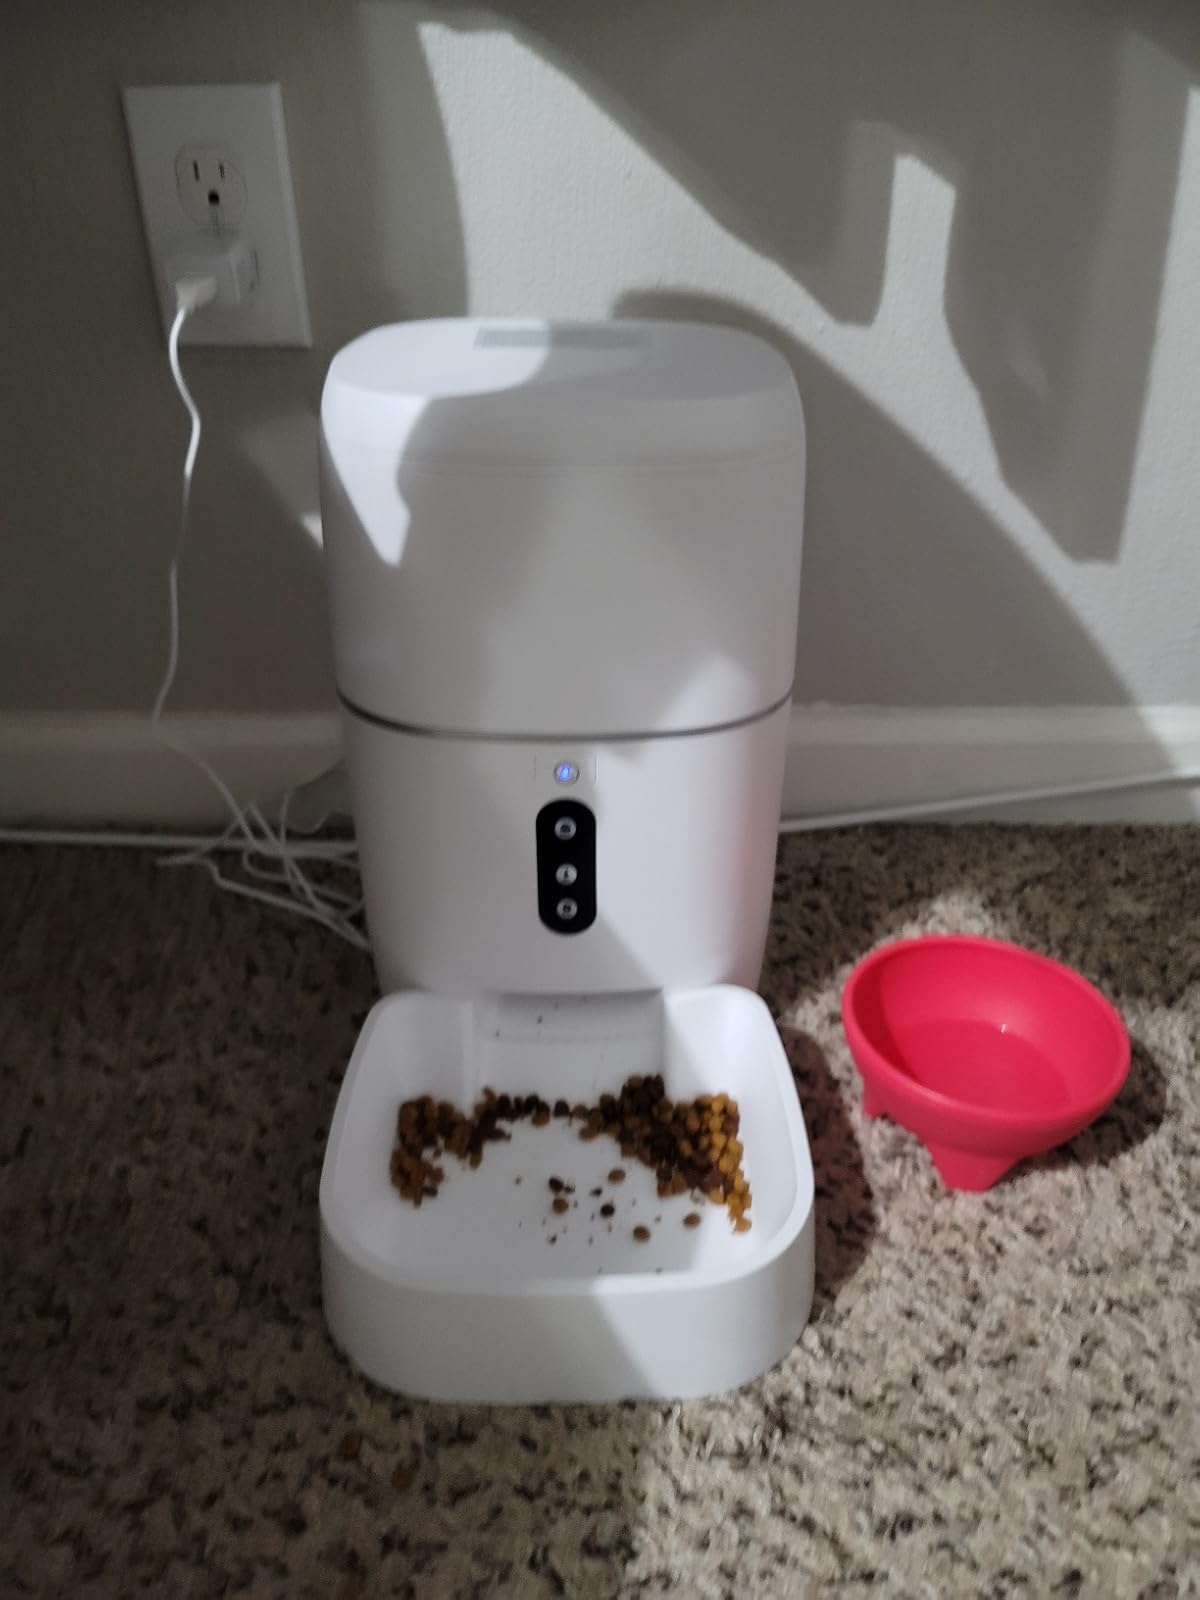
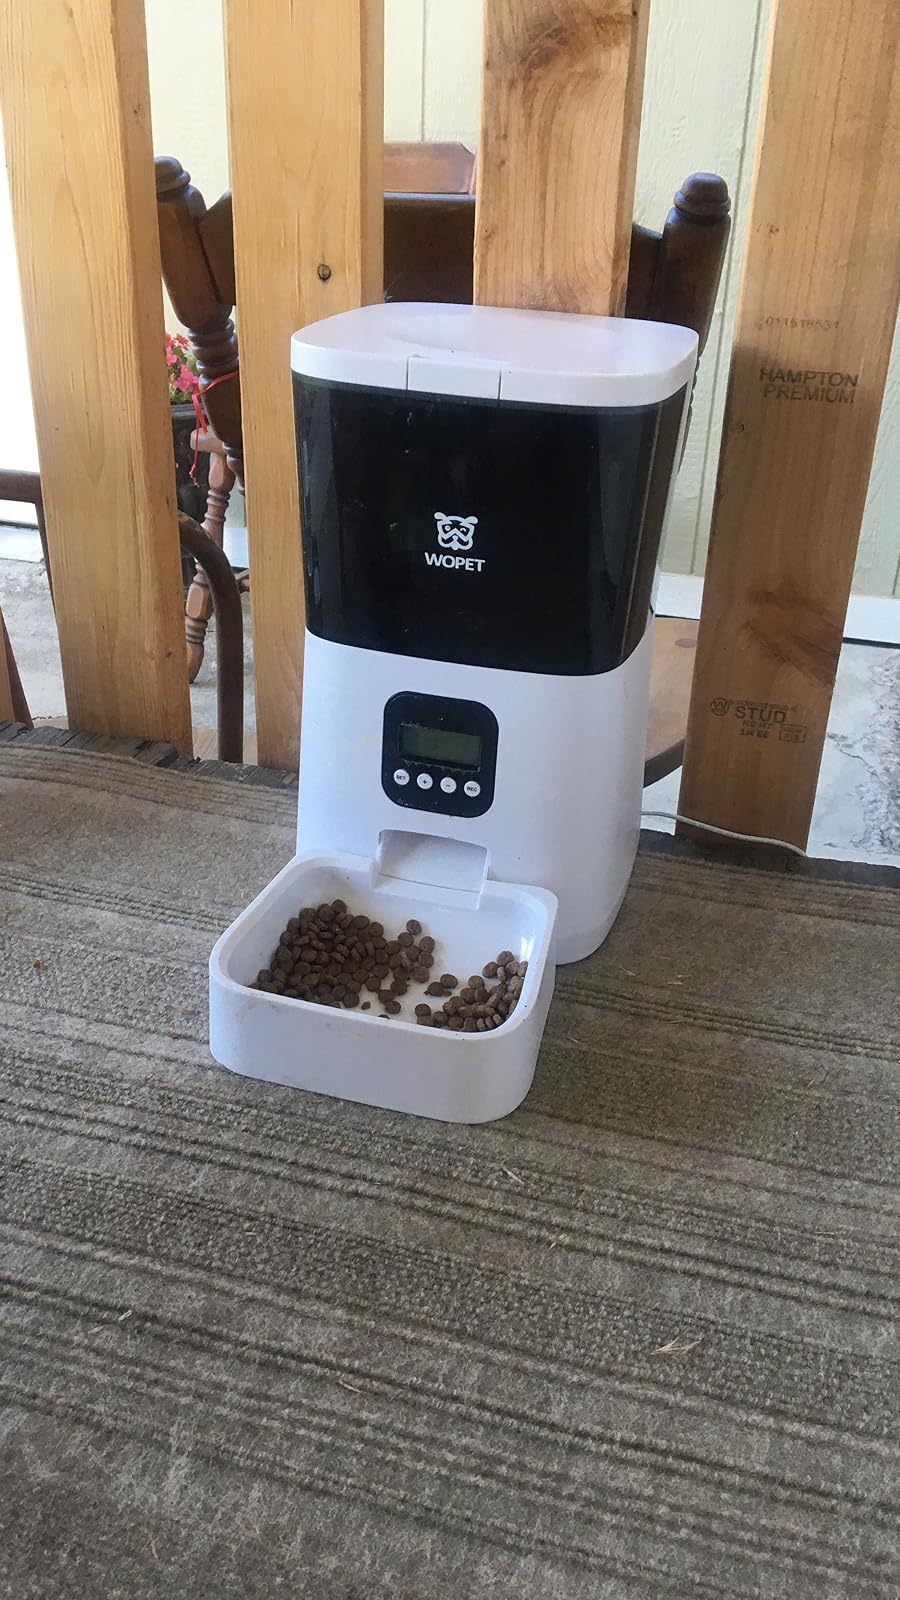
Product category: items_feeder
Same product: no